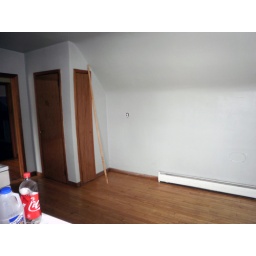
From by the window seen in the prior shot. The smaller door (rightmost shown) contains an ironing board.(Green on floorplan)